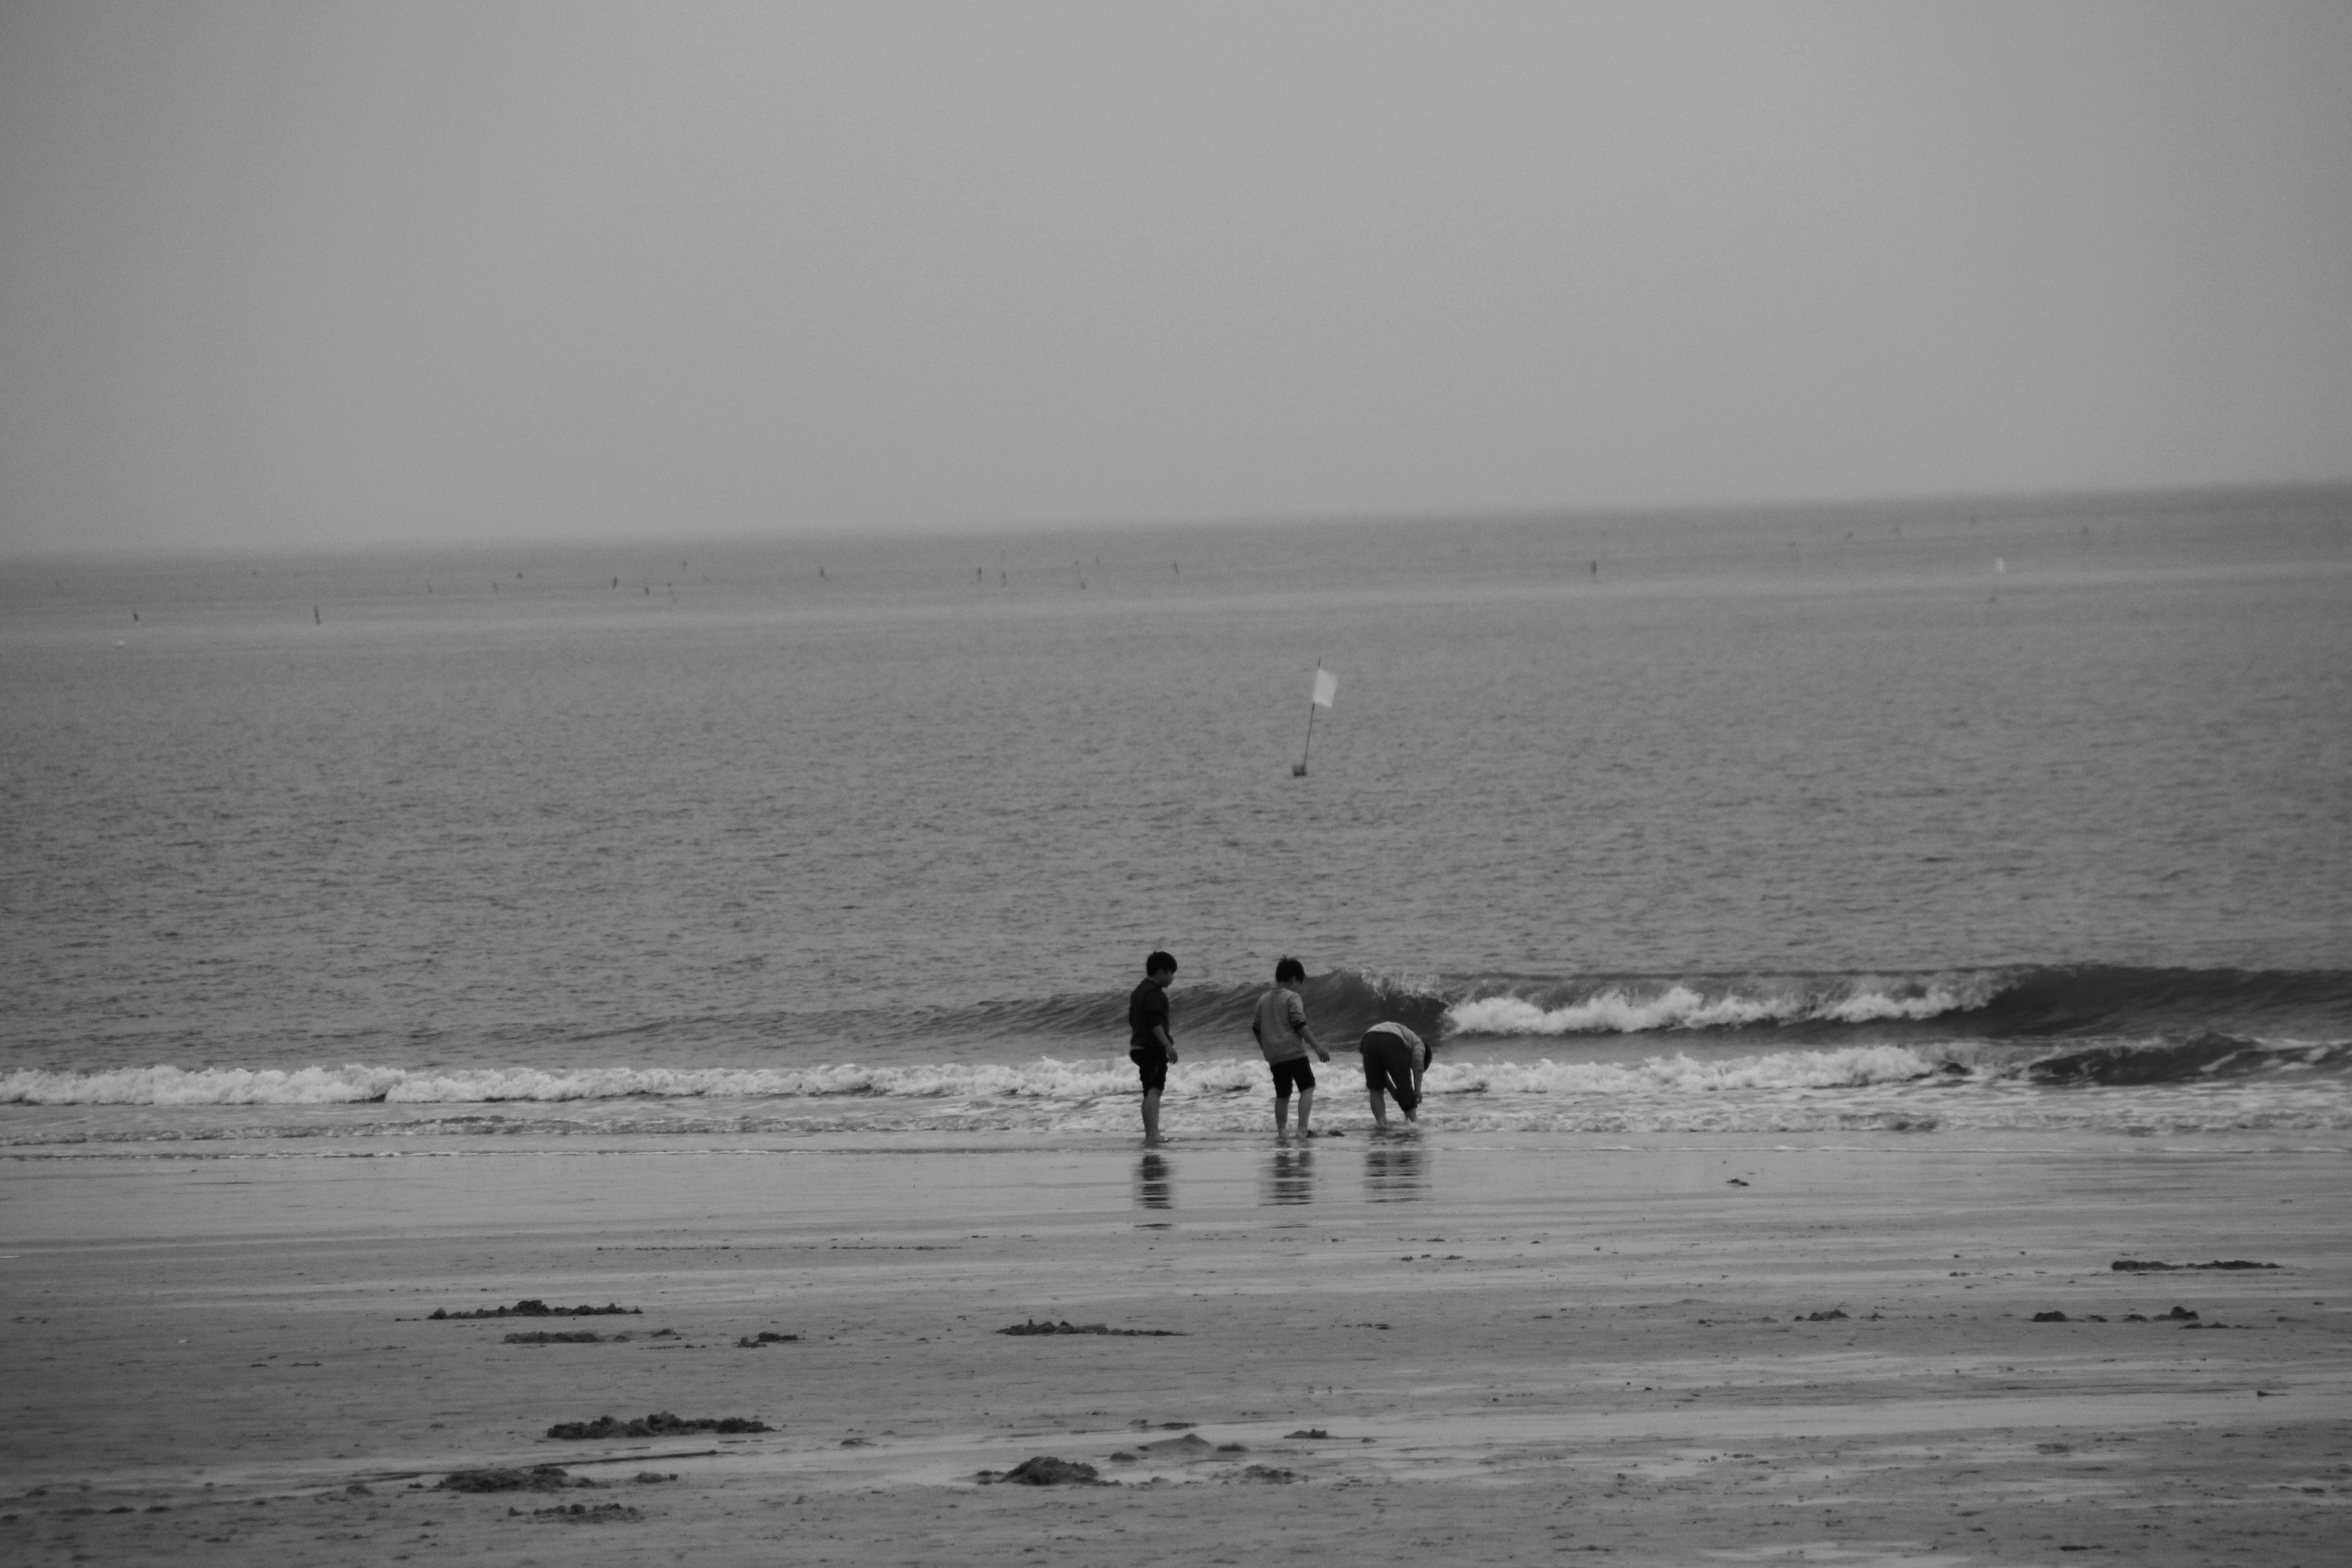
beach, sea, coast, water, sand, ocean, horizon, black and white, white, morning, shore, wave, black, monochrome, body of water, monochrome photography, atmospheric phenomenon, wind wave